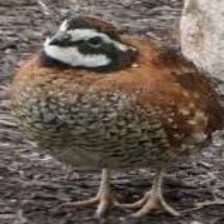
Species: MASKED BOBWHITE
Scientific name: COLINUS VIRGINIANUS RIDGWAYI
ImageNet parent category: quail